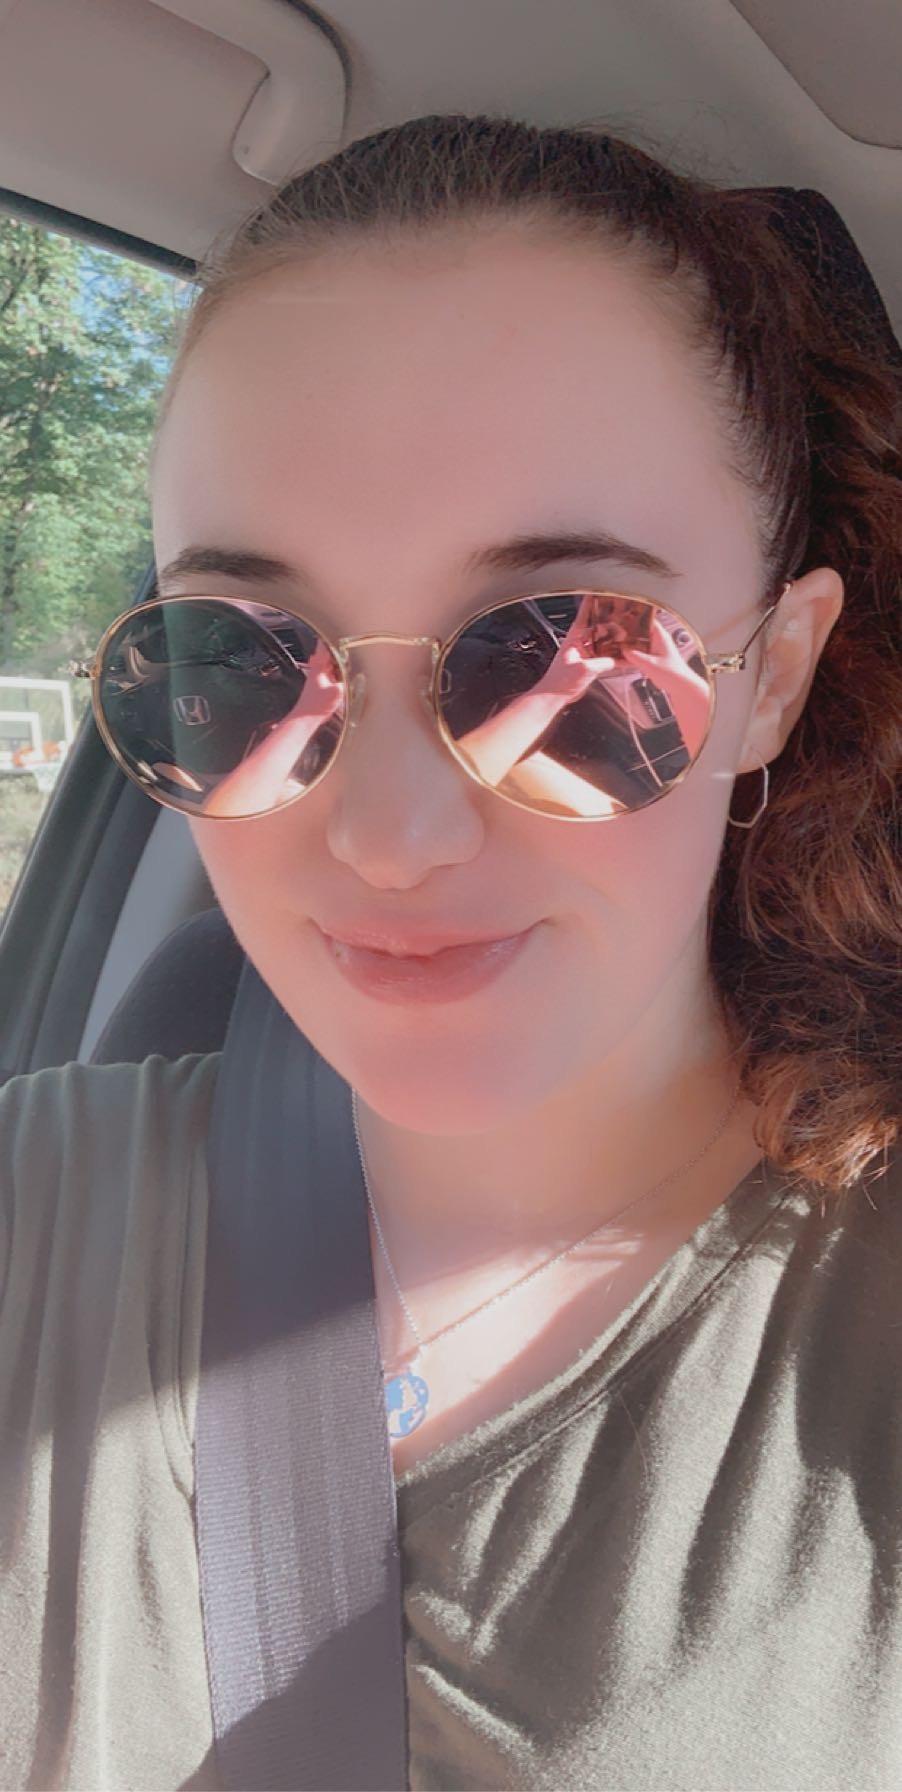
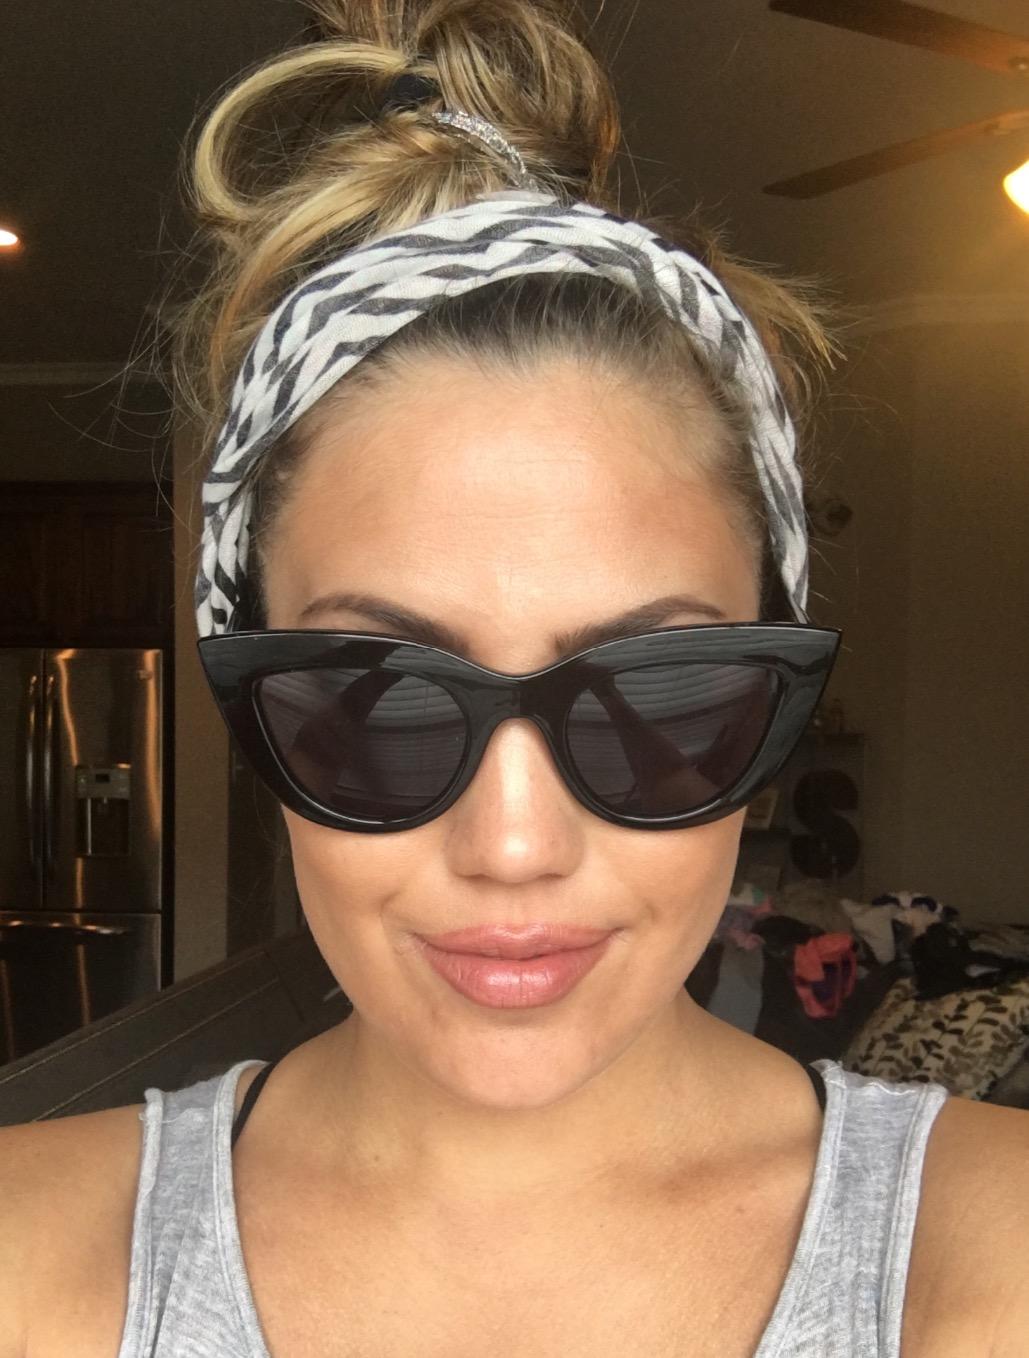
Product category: accessories_sunglasses
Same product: no